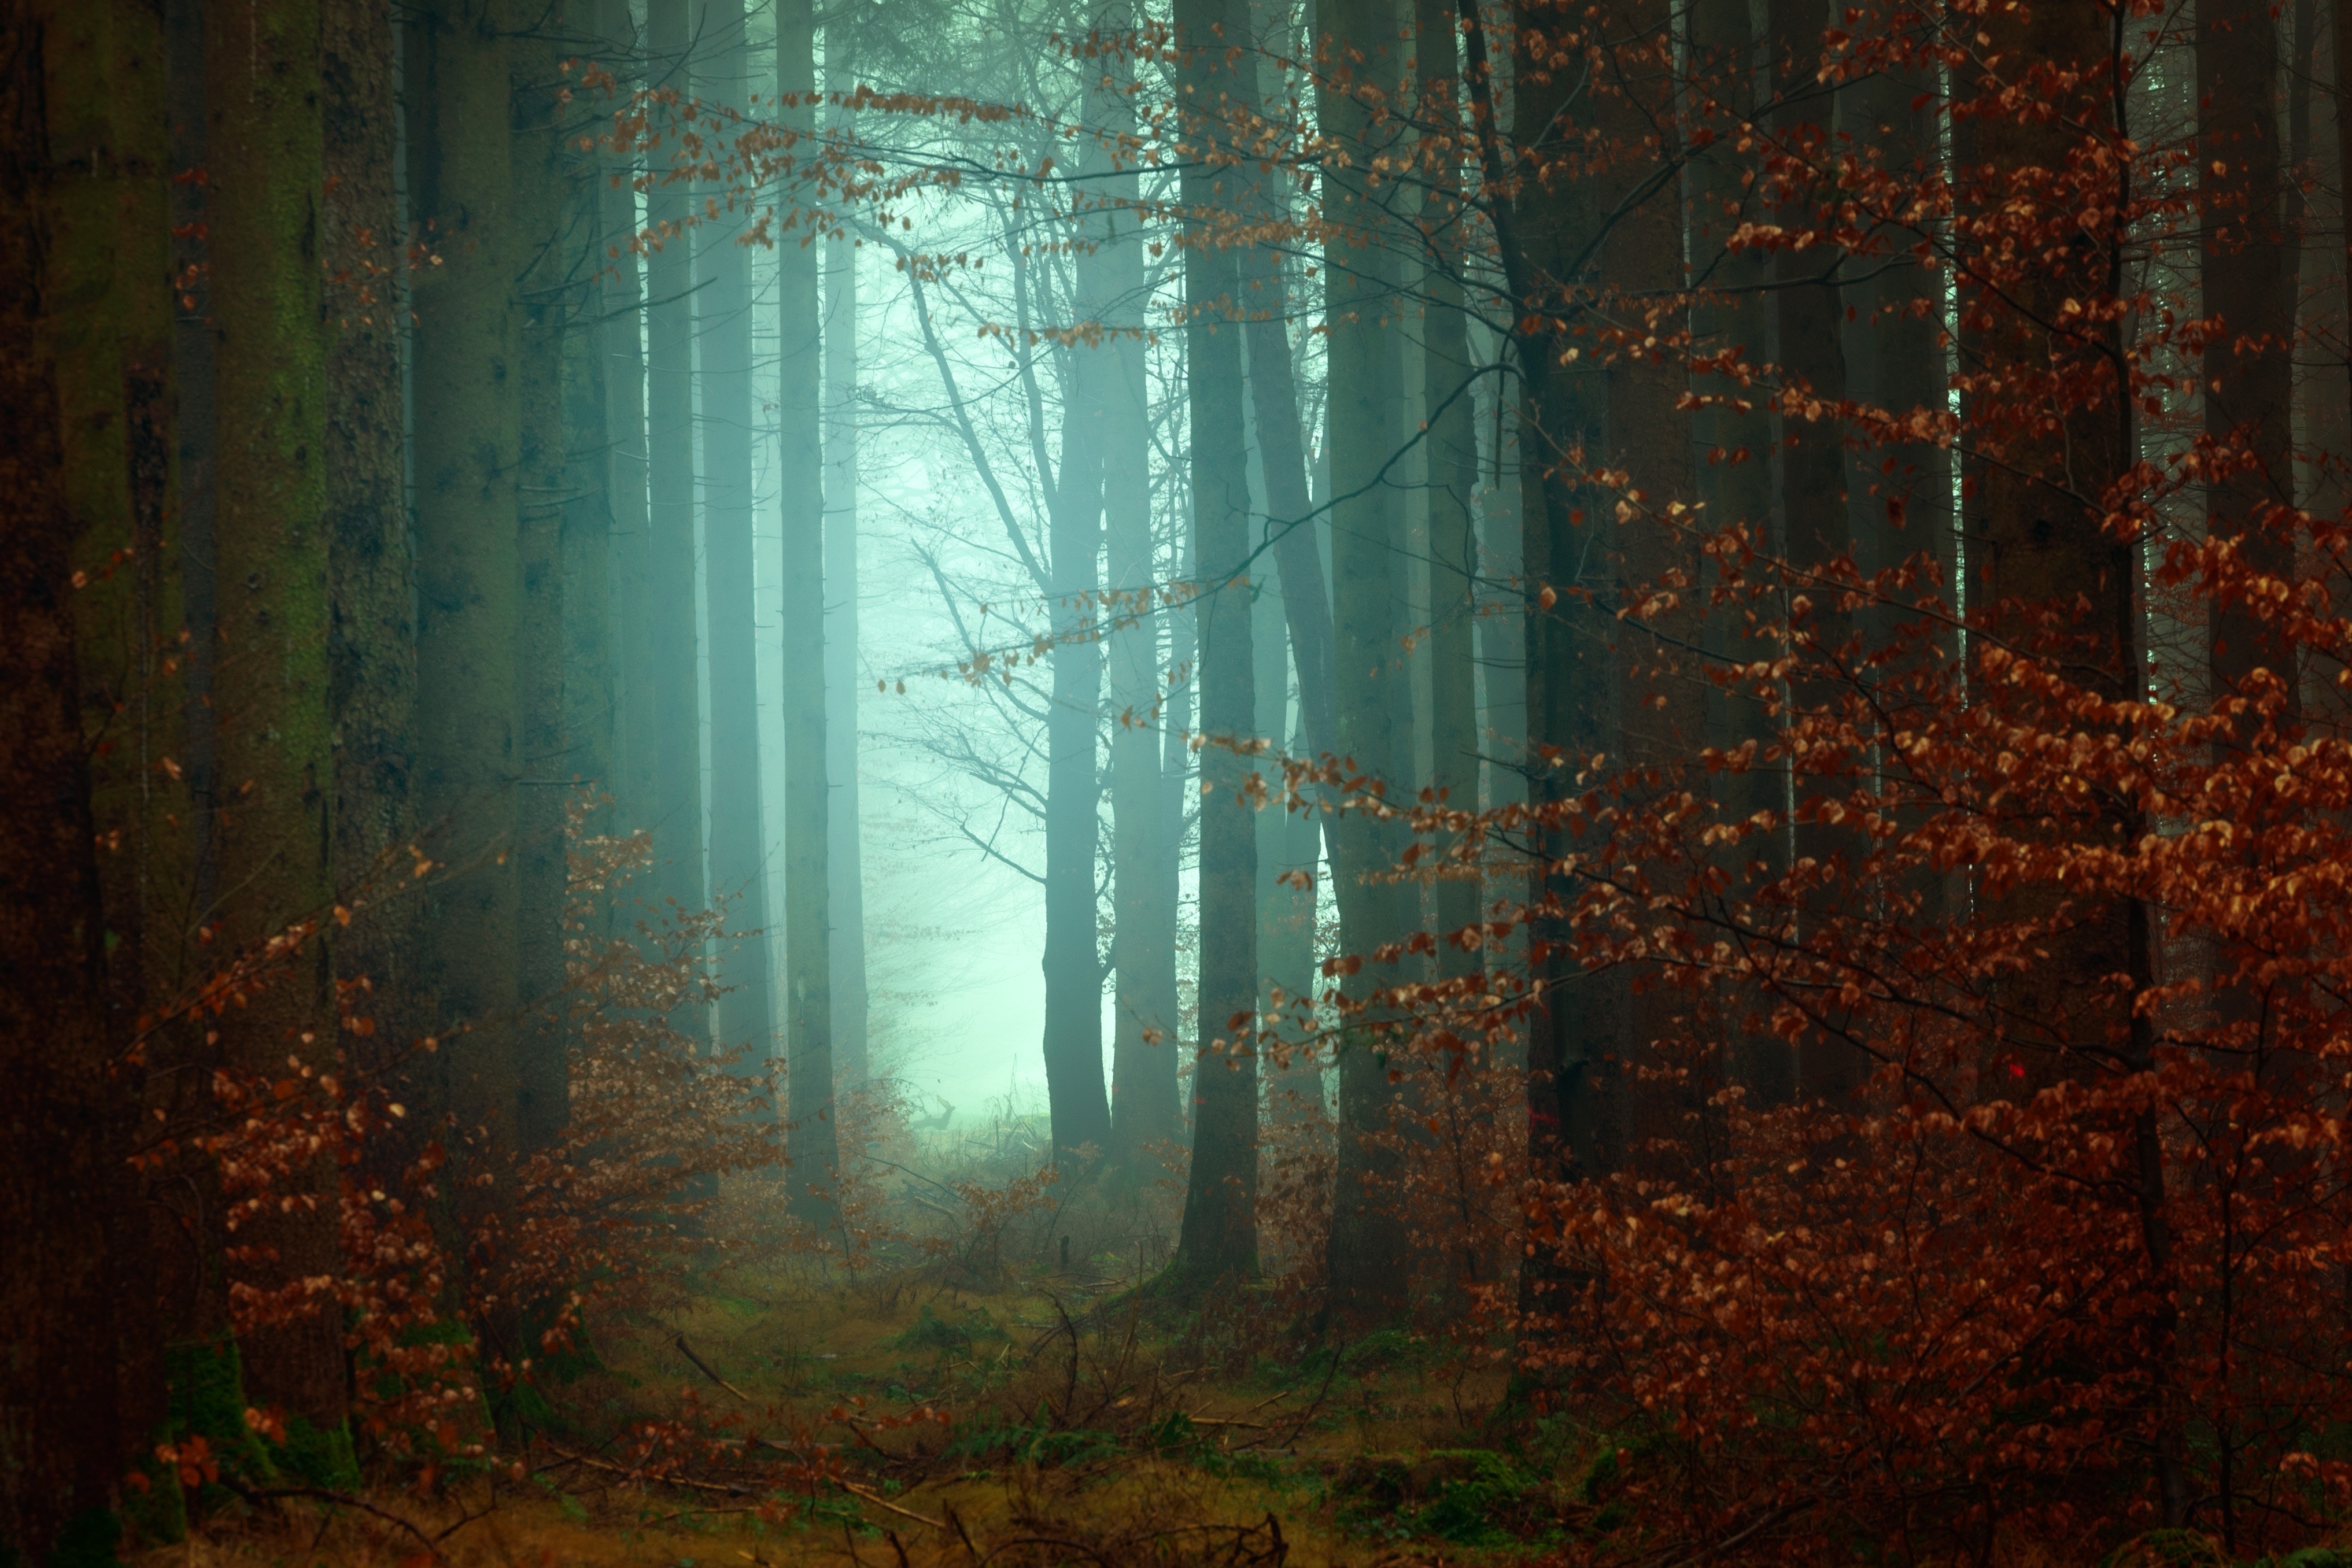
tree, nature, forest, mist, sunlight, morning, texture, leaf, reflection, jungle, autumn, darkness, woodland, habitat, ecosystem, screenshot, natural environment, atmospheric phenomenon, computer wallpaper